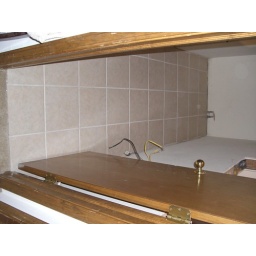
This room will become a wet bar. You can see the hole cut in the wall for the bar on the right.